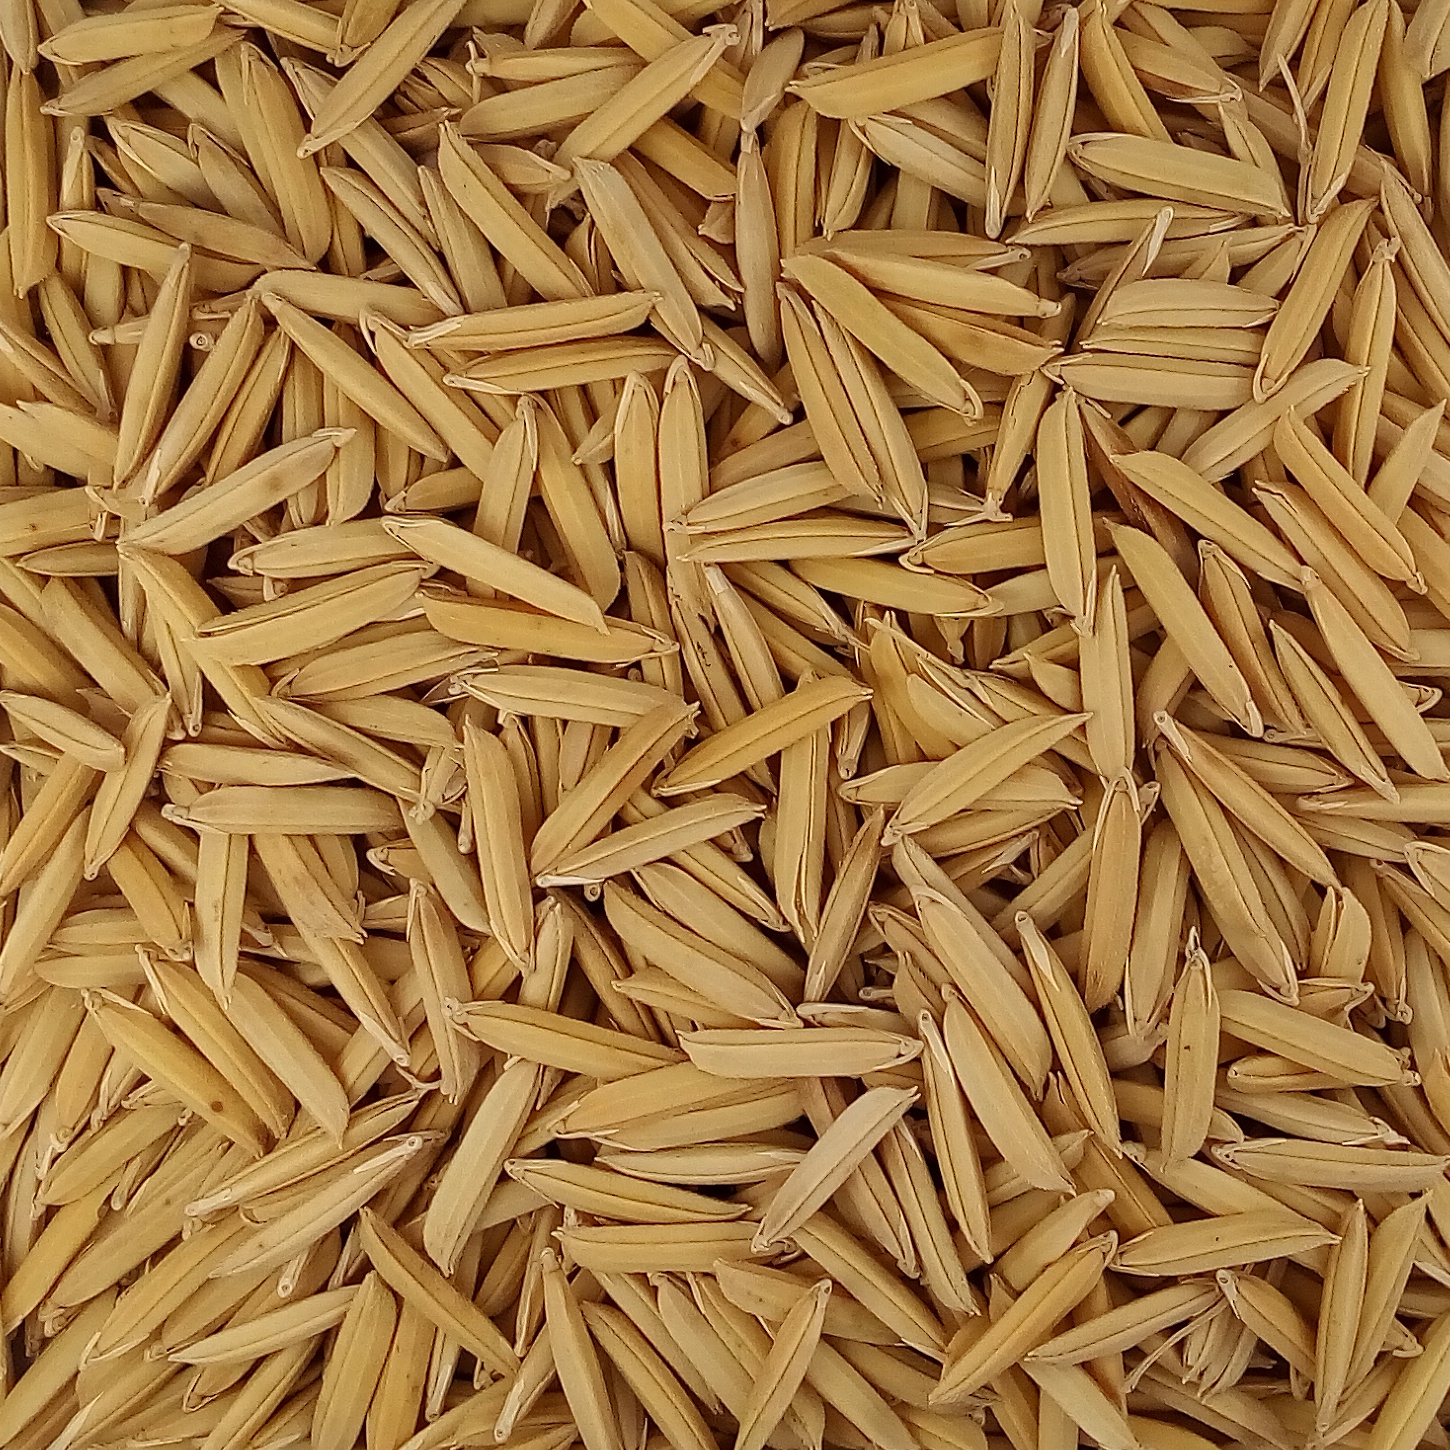
Rice seed variety: 1509